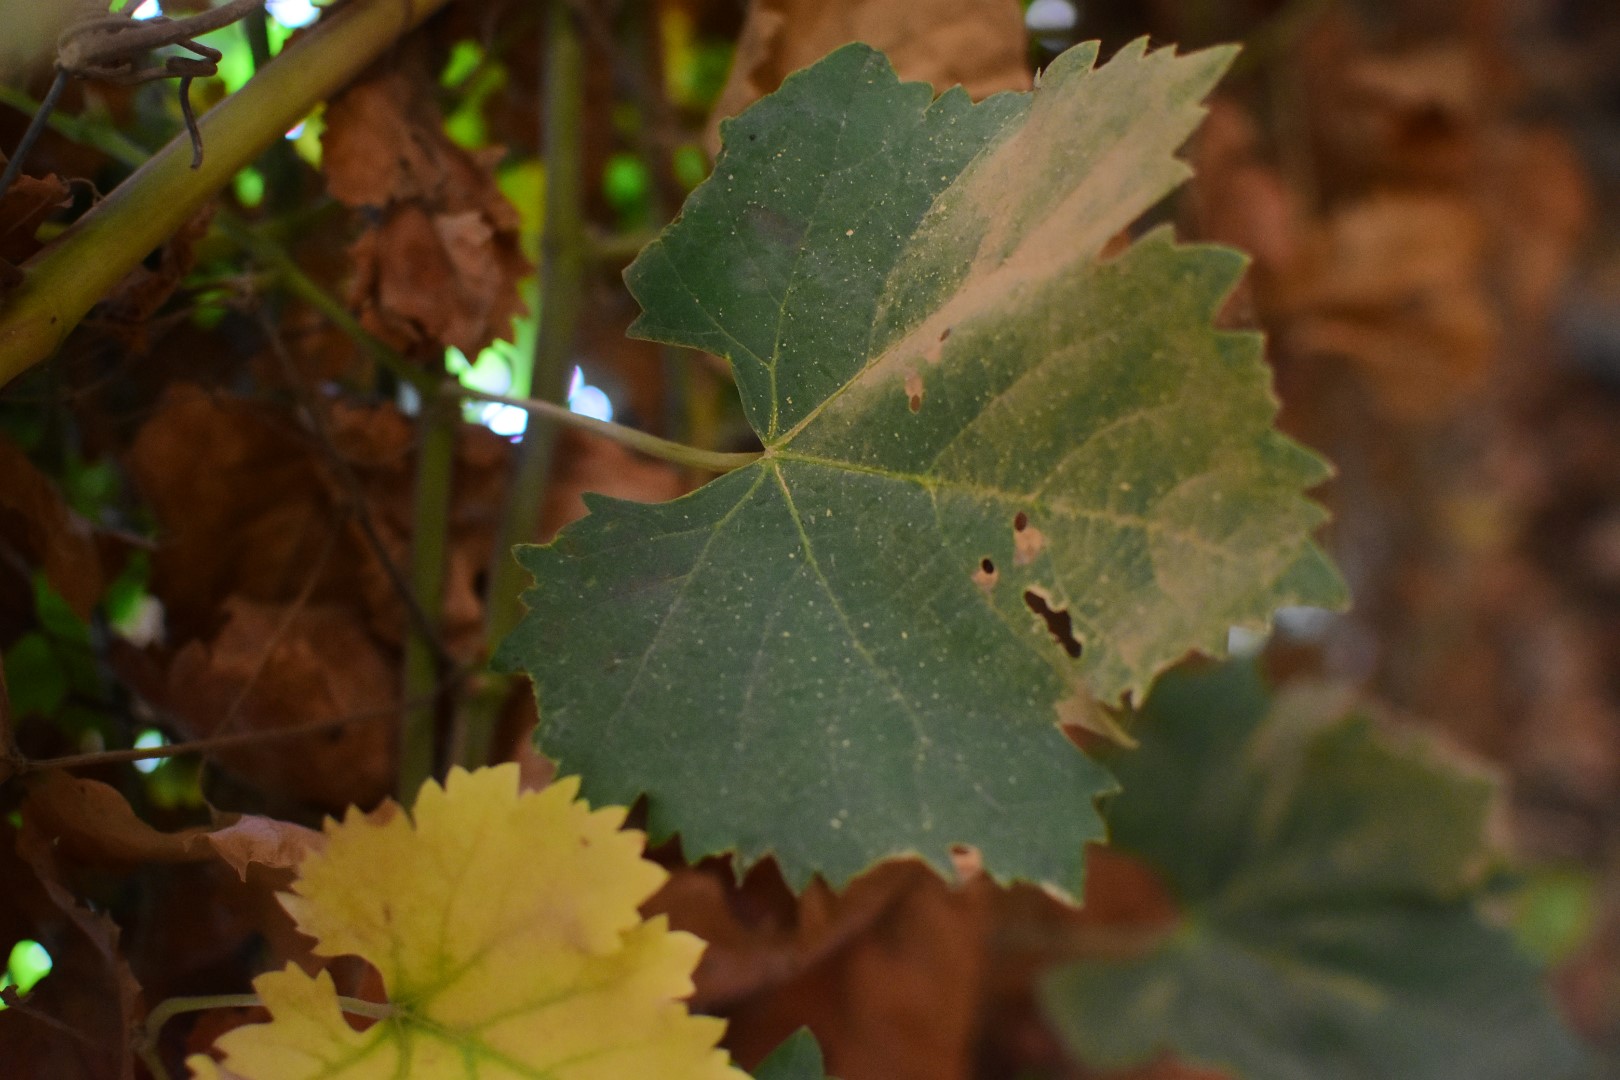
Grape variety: Aswud Balad